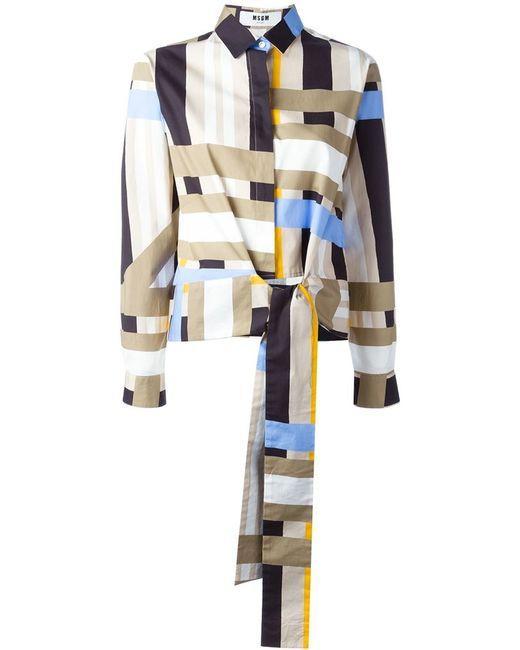
Luftiger Stoff im Blusenstil mit Patch-Print für Damen